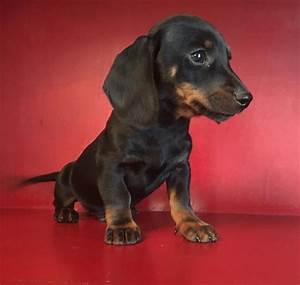
Label: cane